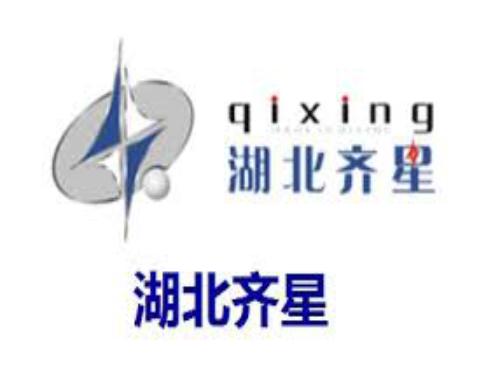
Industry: Others